The ITT Wars

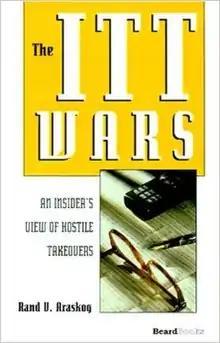
Softcover edition

The ITT Wars: An Insider's View of Hostile Takeovers is a non-fiction book about ITT Corporation written by its CEO Rand Araskog. The book was published by Henry Holt & Co. in 1989.